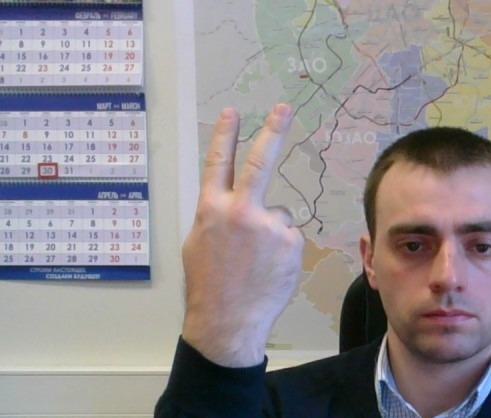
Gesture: peace_inverted